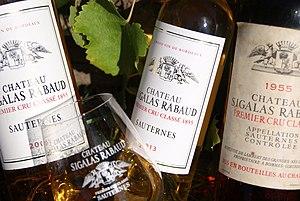
Le château Sigalas-Rabaud, est un domaine viticole situé à Bommes en Gironde. En AOC Sauternes, il est classé premier cru dans la classification officielle des vins de Bordeaux de 1855.